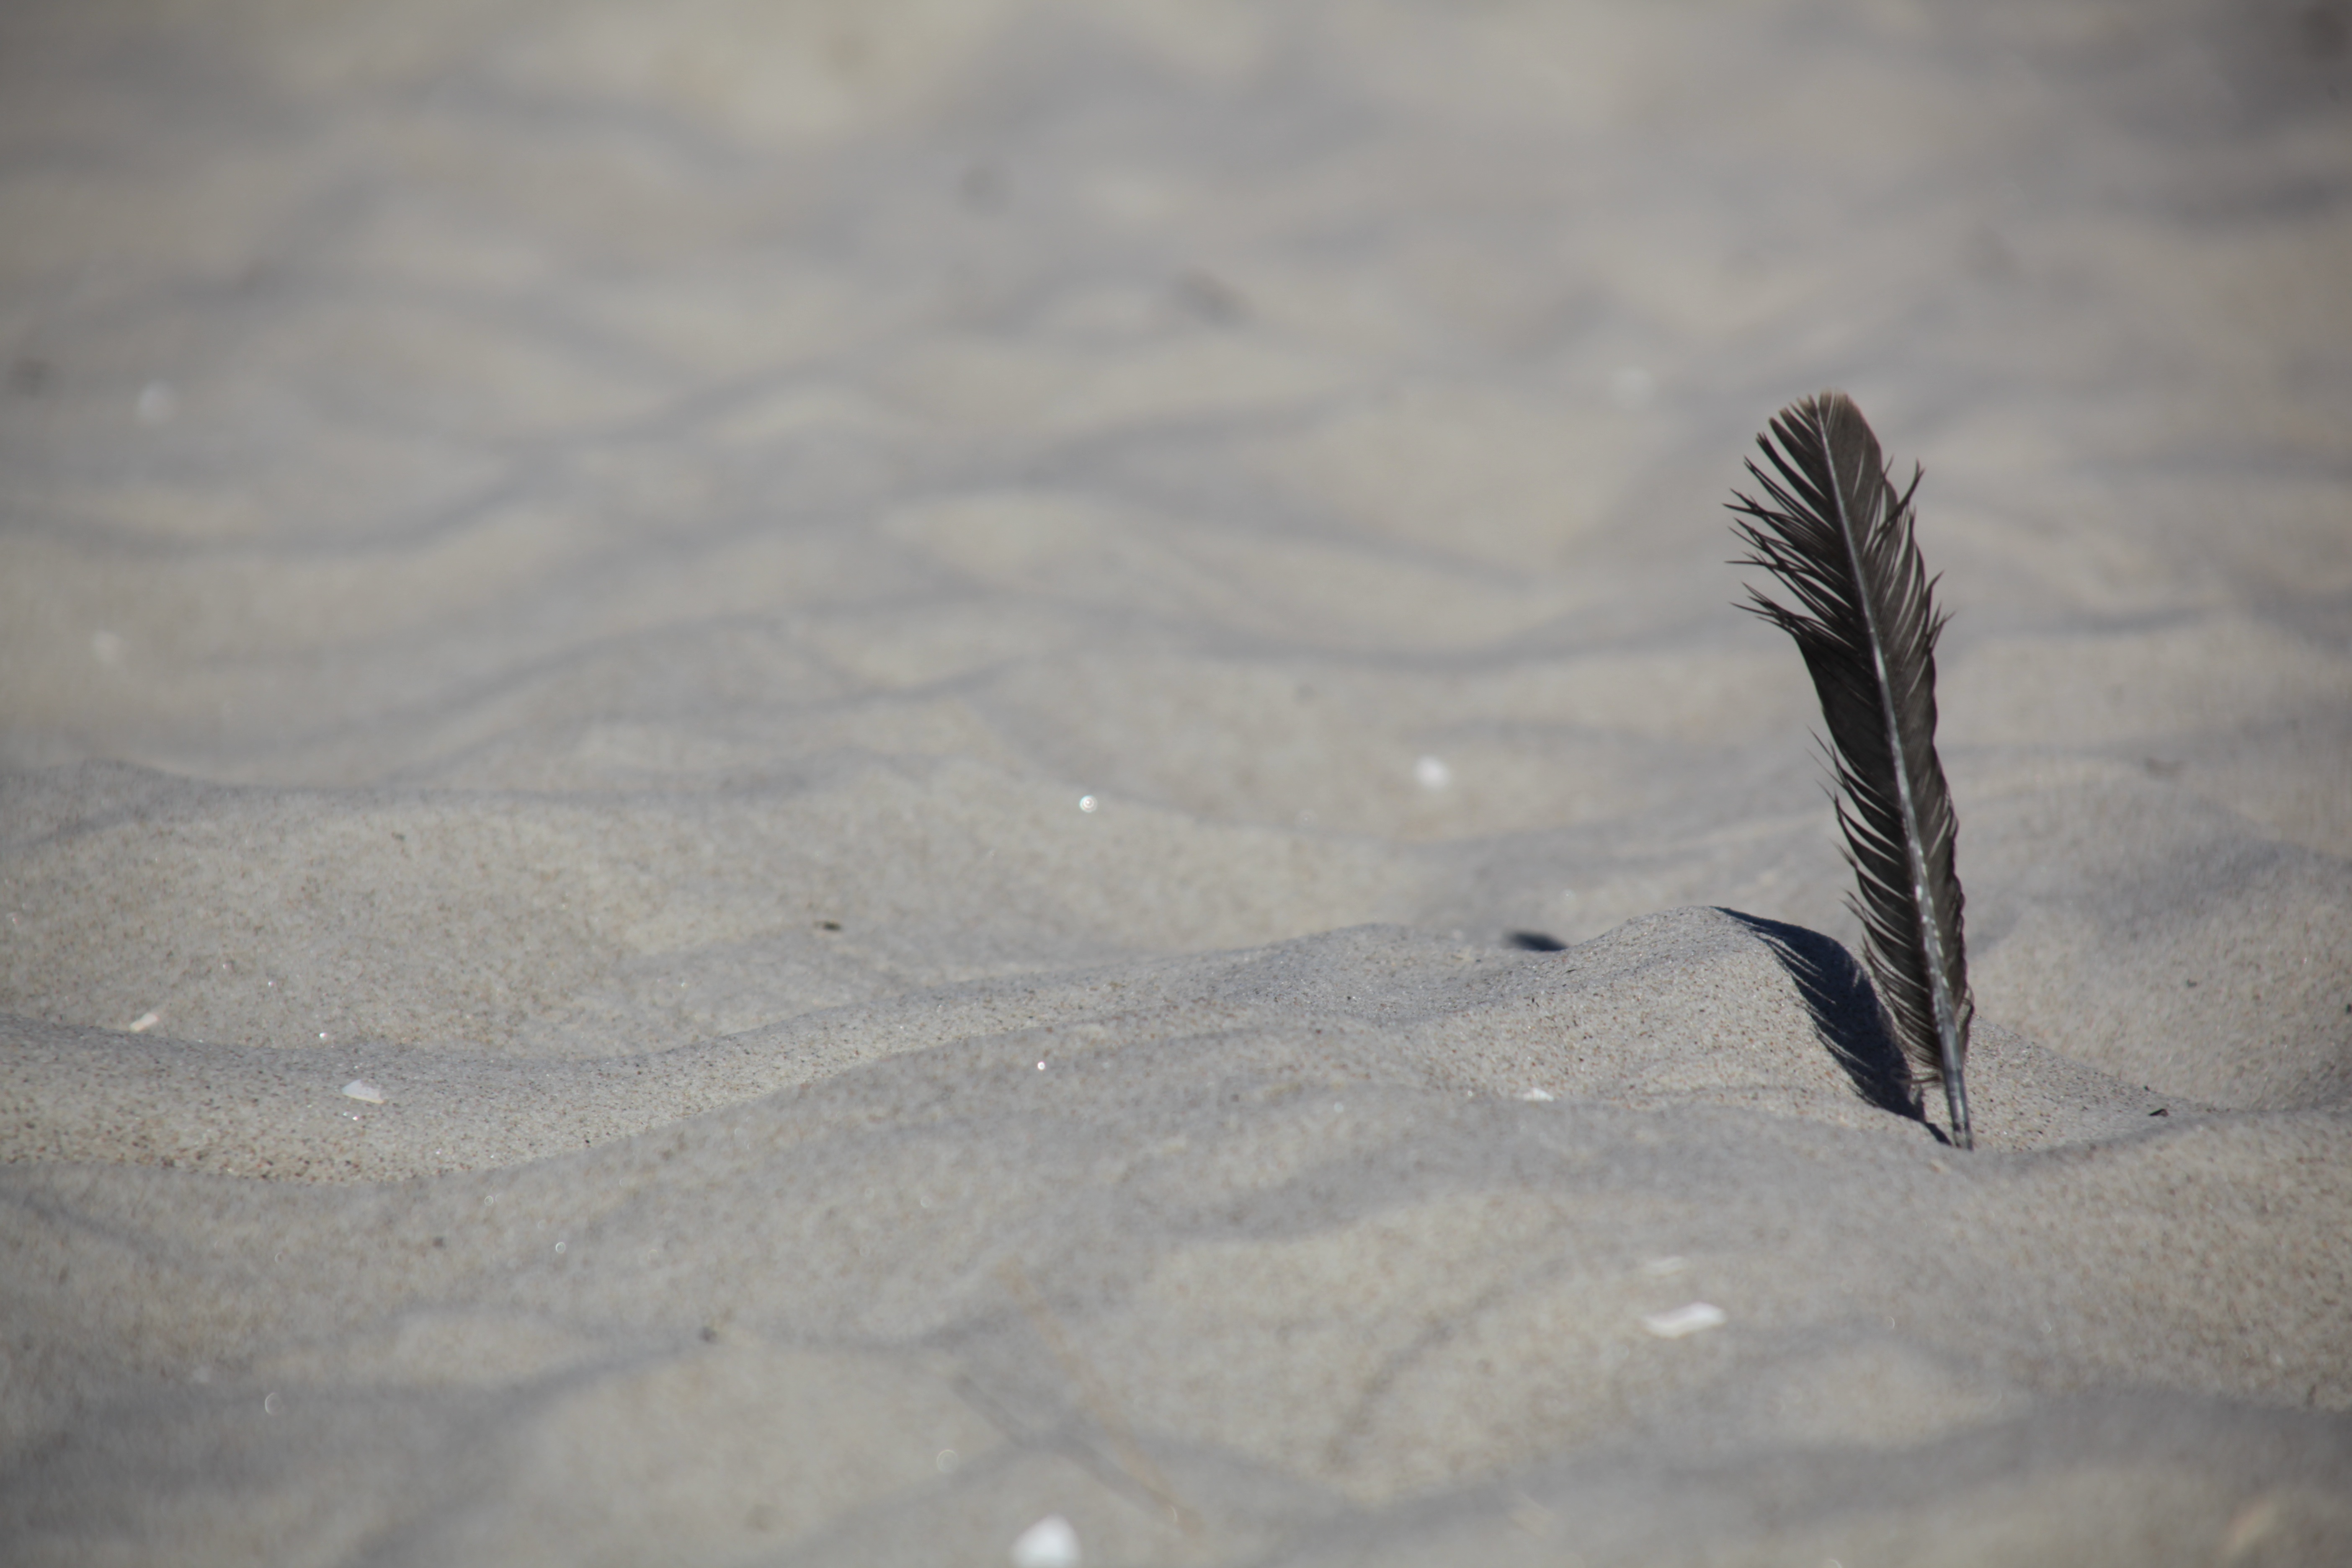
beach, sand, wing, spring, fish, fauna, close up, mussels, macro photography, rugen